Jisoon Ihm

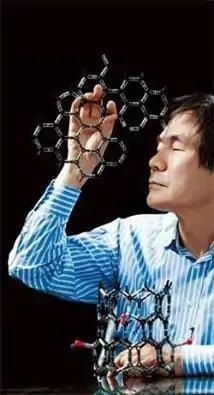

Jisoon Ihm is a South Korean physicist and Distinguished Professor in Department of Physics at Pohang University of Science and Technology in Pohang, South Korea.